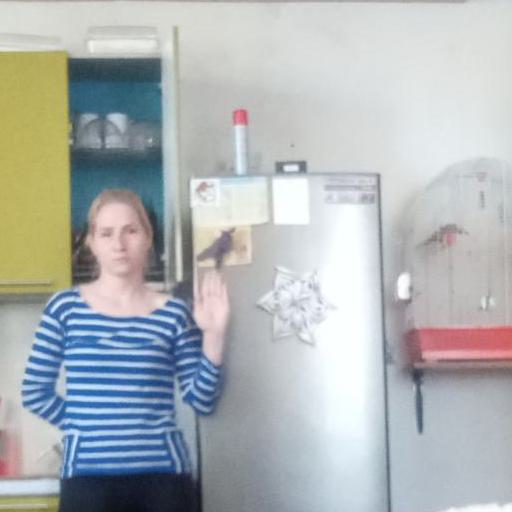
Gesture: stop